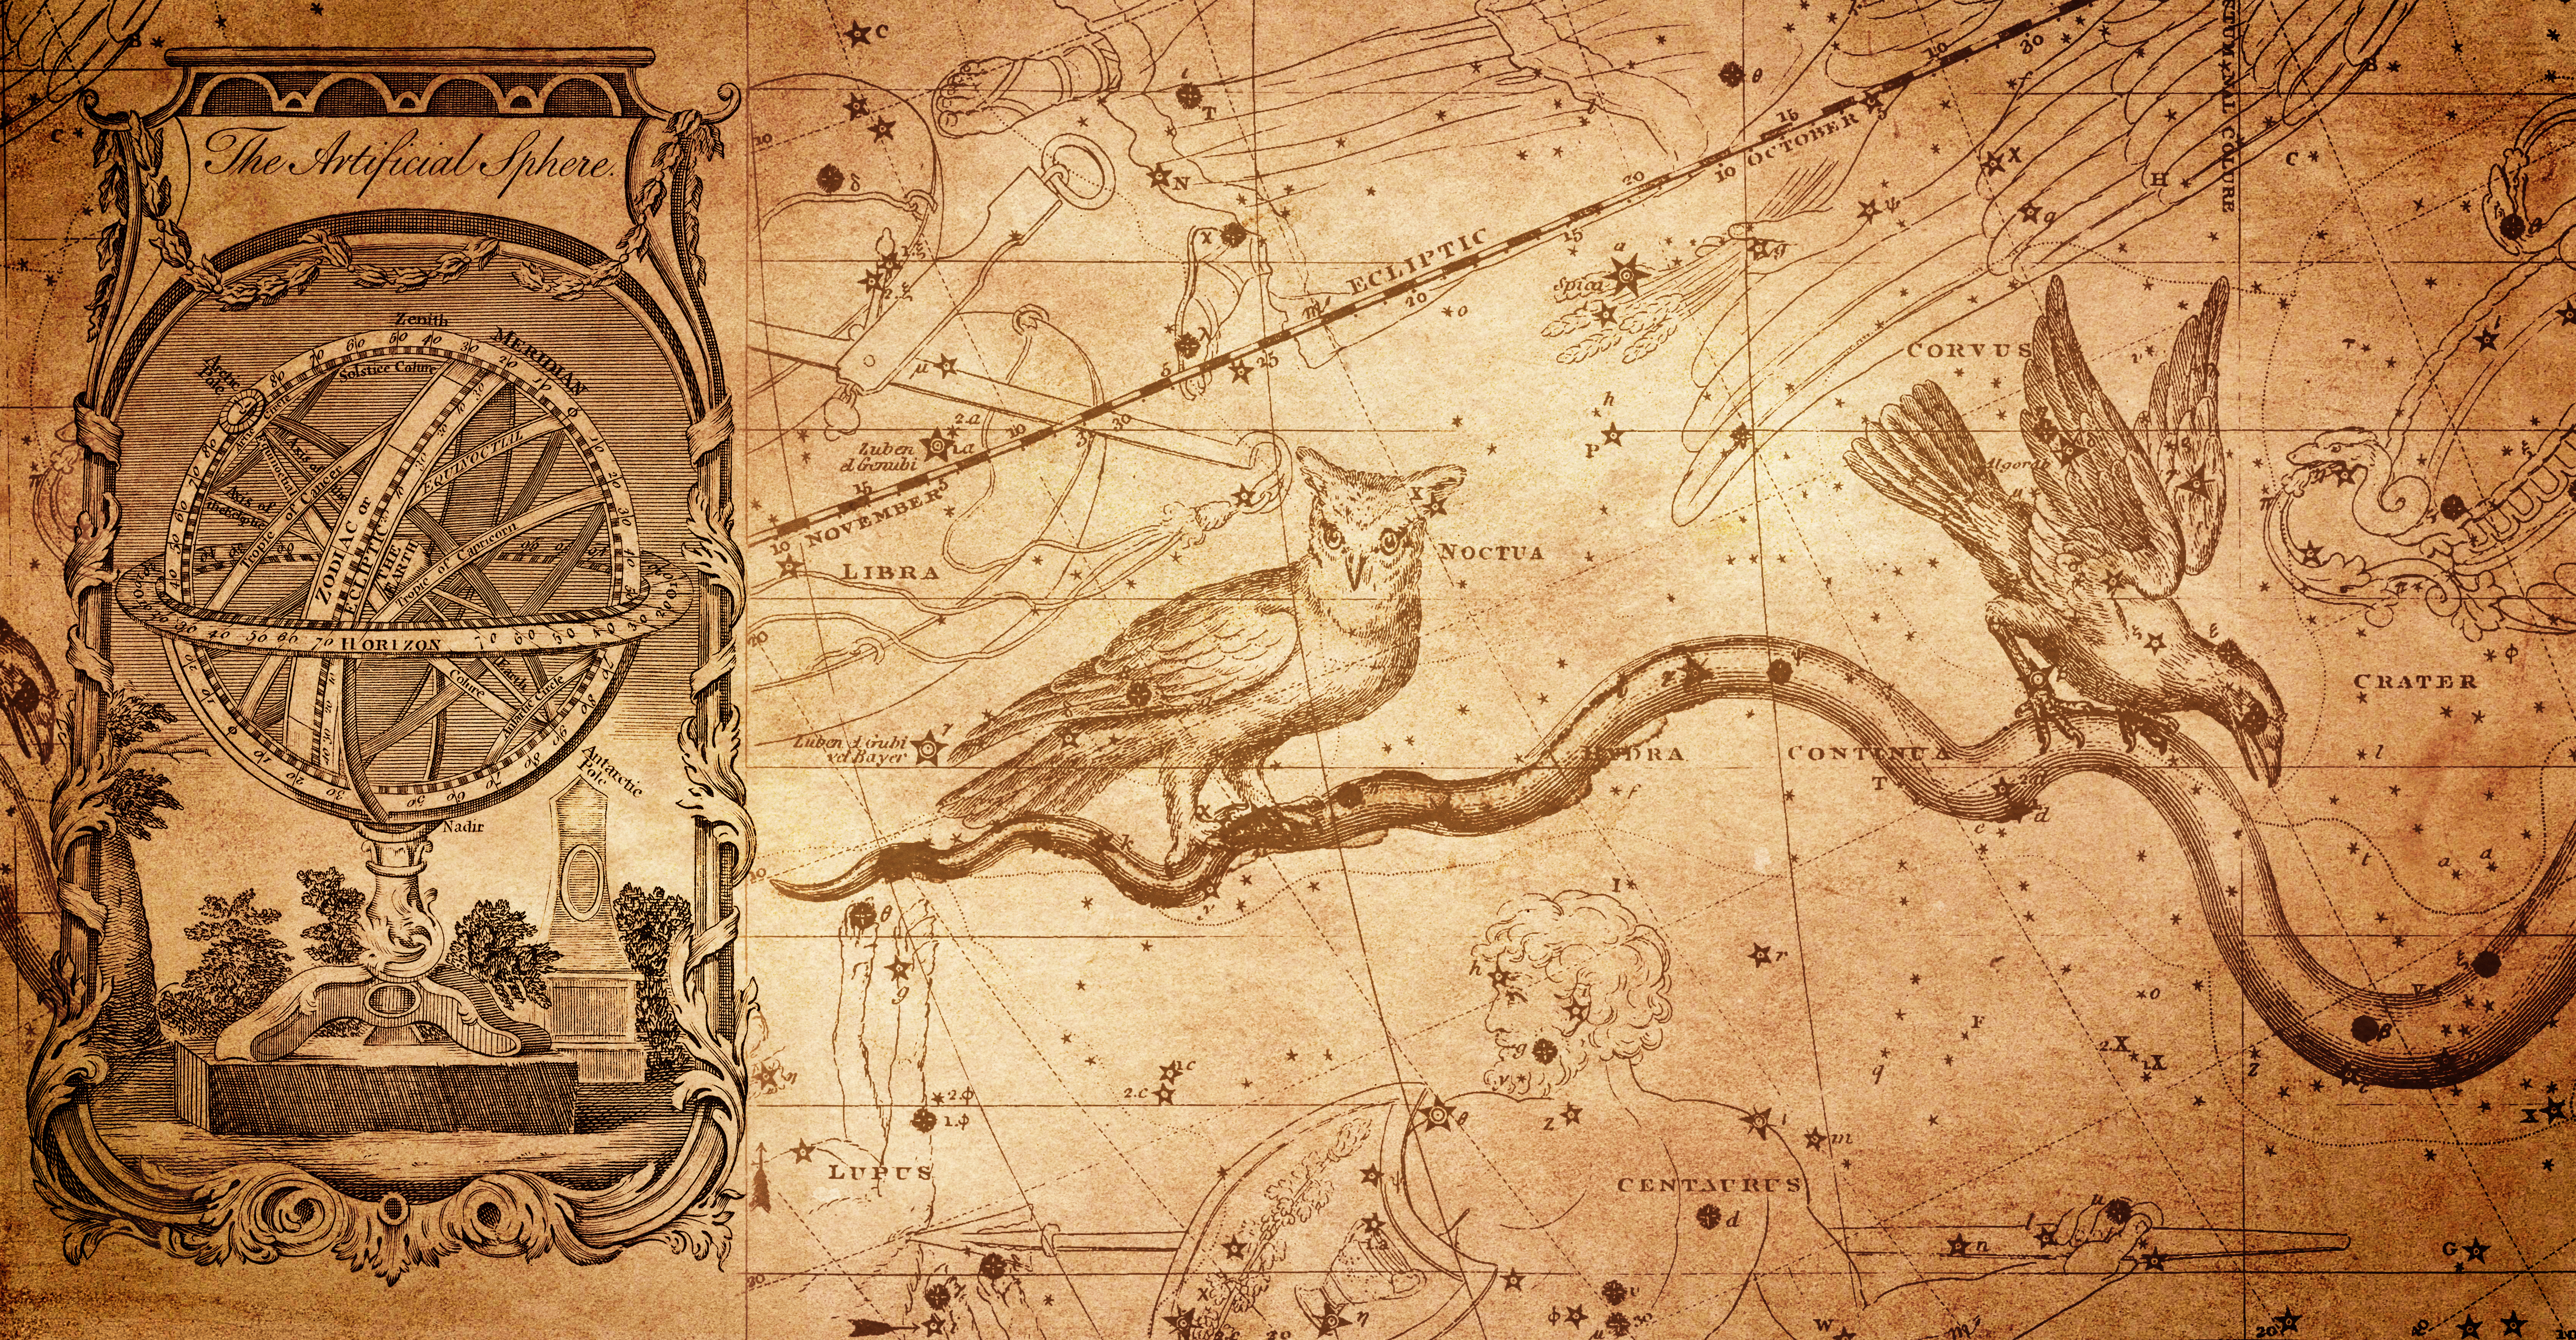
armillar globe, constellation, constellation map, owl, rabe, astrology, space, age, vintage, nostalgia, mythology, zodiac, antic, drawings, artificial sphere, horoscope, background, noctua, sky, planets, star atlas, scrapbook, history, ancient history, art, archaeological site, stock photography, pattern